Qabala

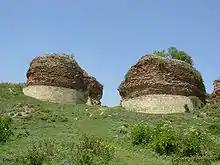
The ruins of the gates of Albanian capital Gabala in Azerbaijan

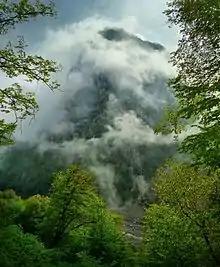
Nature of Qabala

After the dissolution of the Soviet Union, Gabala embarked on a process of restructuring on a scale unseen in its history. Thousands of buildings from the Soviet period were demolished to make way for a green belt on its shores; parks and gardens were built on the land reclaimed by filling up the foothill of Gabala. Improvements were made in the general cleaning, maintenance, and garbage collection, and these services are now at Western European standards. The city is growing dynamically and developing at full speed on a north axis along the shores of the Caspian Sea.